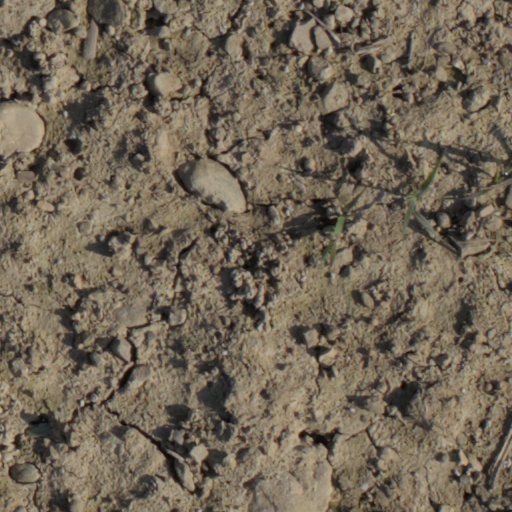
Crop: wheat